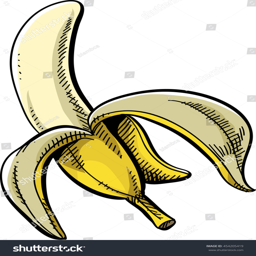
a cartoon of a yellow , peeled banana .